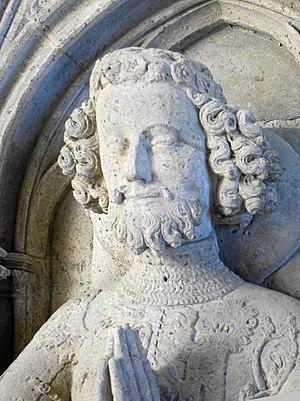
Gérard VI de Juliers, né vers 1321, mort en 1360, est par sa femme comte de Ravensberg et comte de Berg, et de son chef co-duc de Juliers associé à son père, le duc Guillaume V de Juliers. Sa mère est Jeanne de Hainaut.